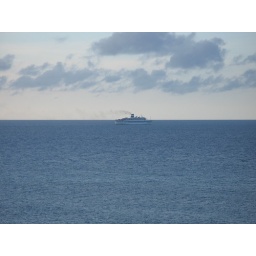
A ship in the water